Brighton, Cornwall

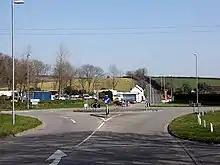

Brighton, or Brighton Cross, is a hamlet in Cornwall, England, UK. It is on the border between St Enoder and Ladock civil parishes, south-east of the town of Newquay.